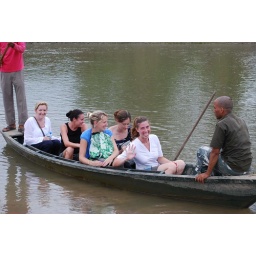
crossing the river in a small boat